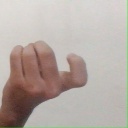
अक्षर: ज